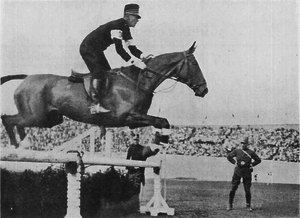
Le cavalier allemand Charles Pahud de Mortanges sur Marcroix aux jeux olympiques d'Amsterdam en 1928.
Les épreuves d'équitation aux Jeux olympiques d'été de 1928 à Amsterdam incluaient le concours complet, le saut d'obstacles et le dressage. Pour la première fois, ces trois disciplines disposent d'un classement en individuel et par équipe, ce qui est encore le cas aujourd'hui aux jeux olympiques d'été.